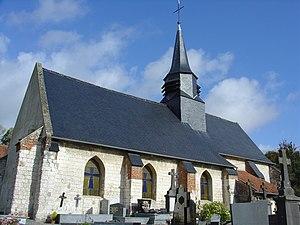
Église de Marenla
Marenla est une commune française située dans le département du Pas-de-Calais en région Hauts-de-France.